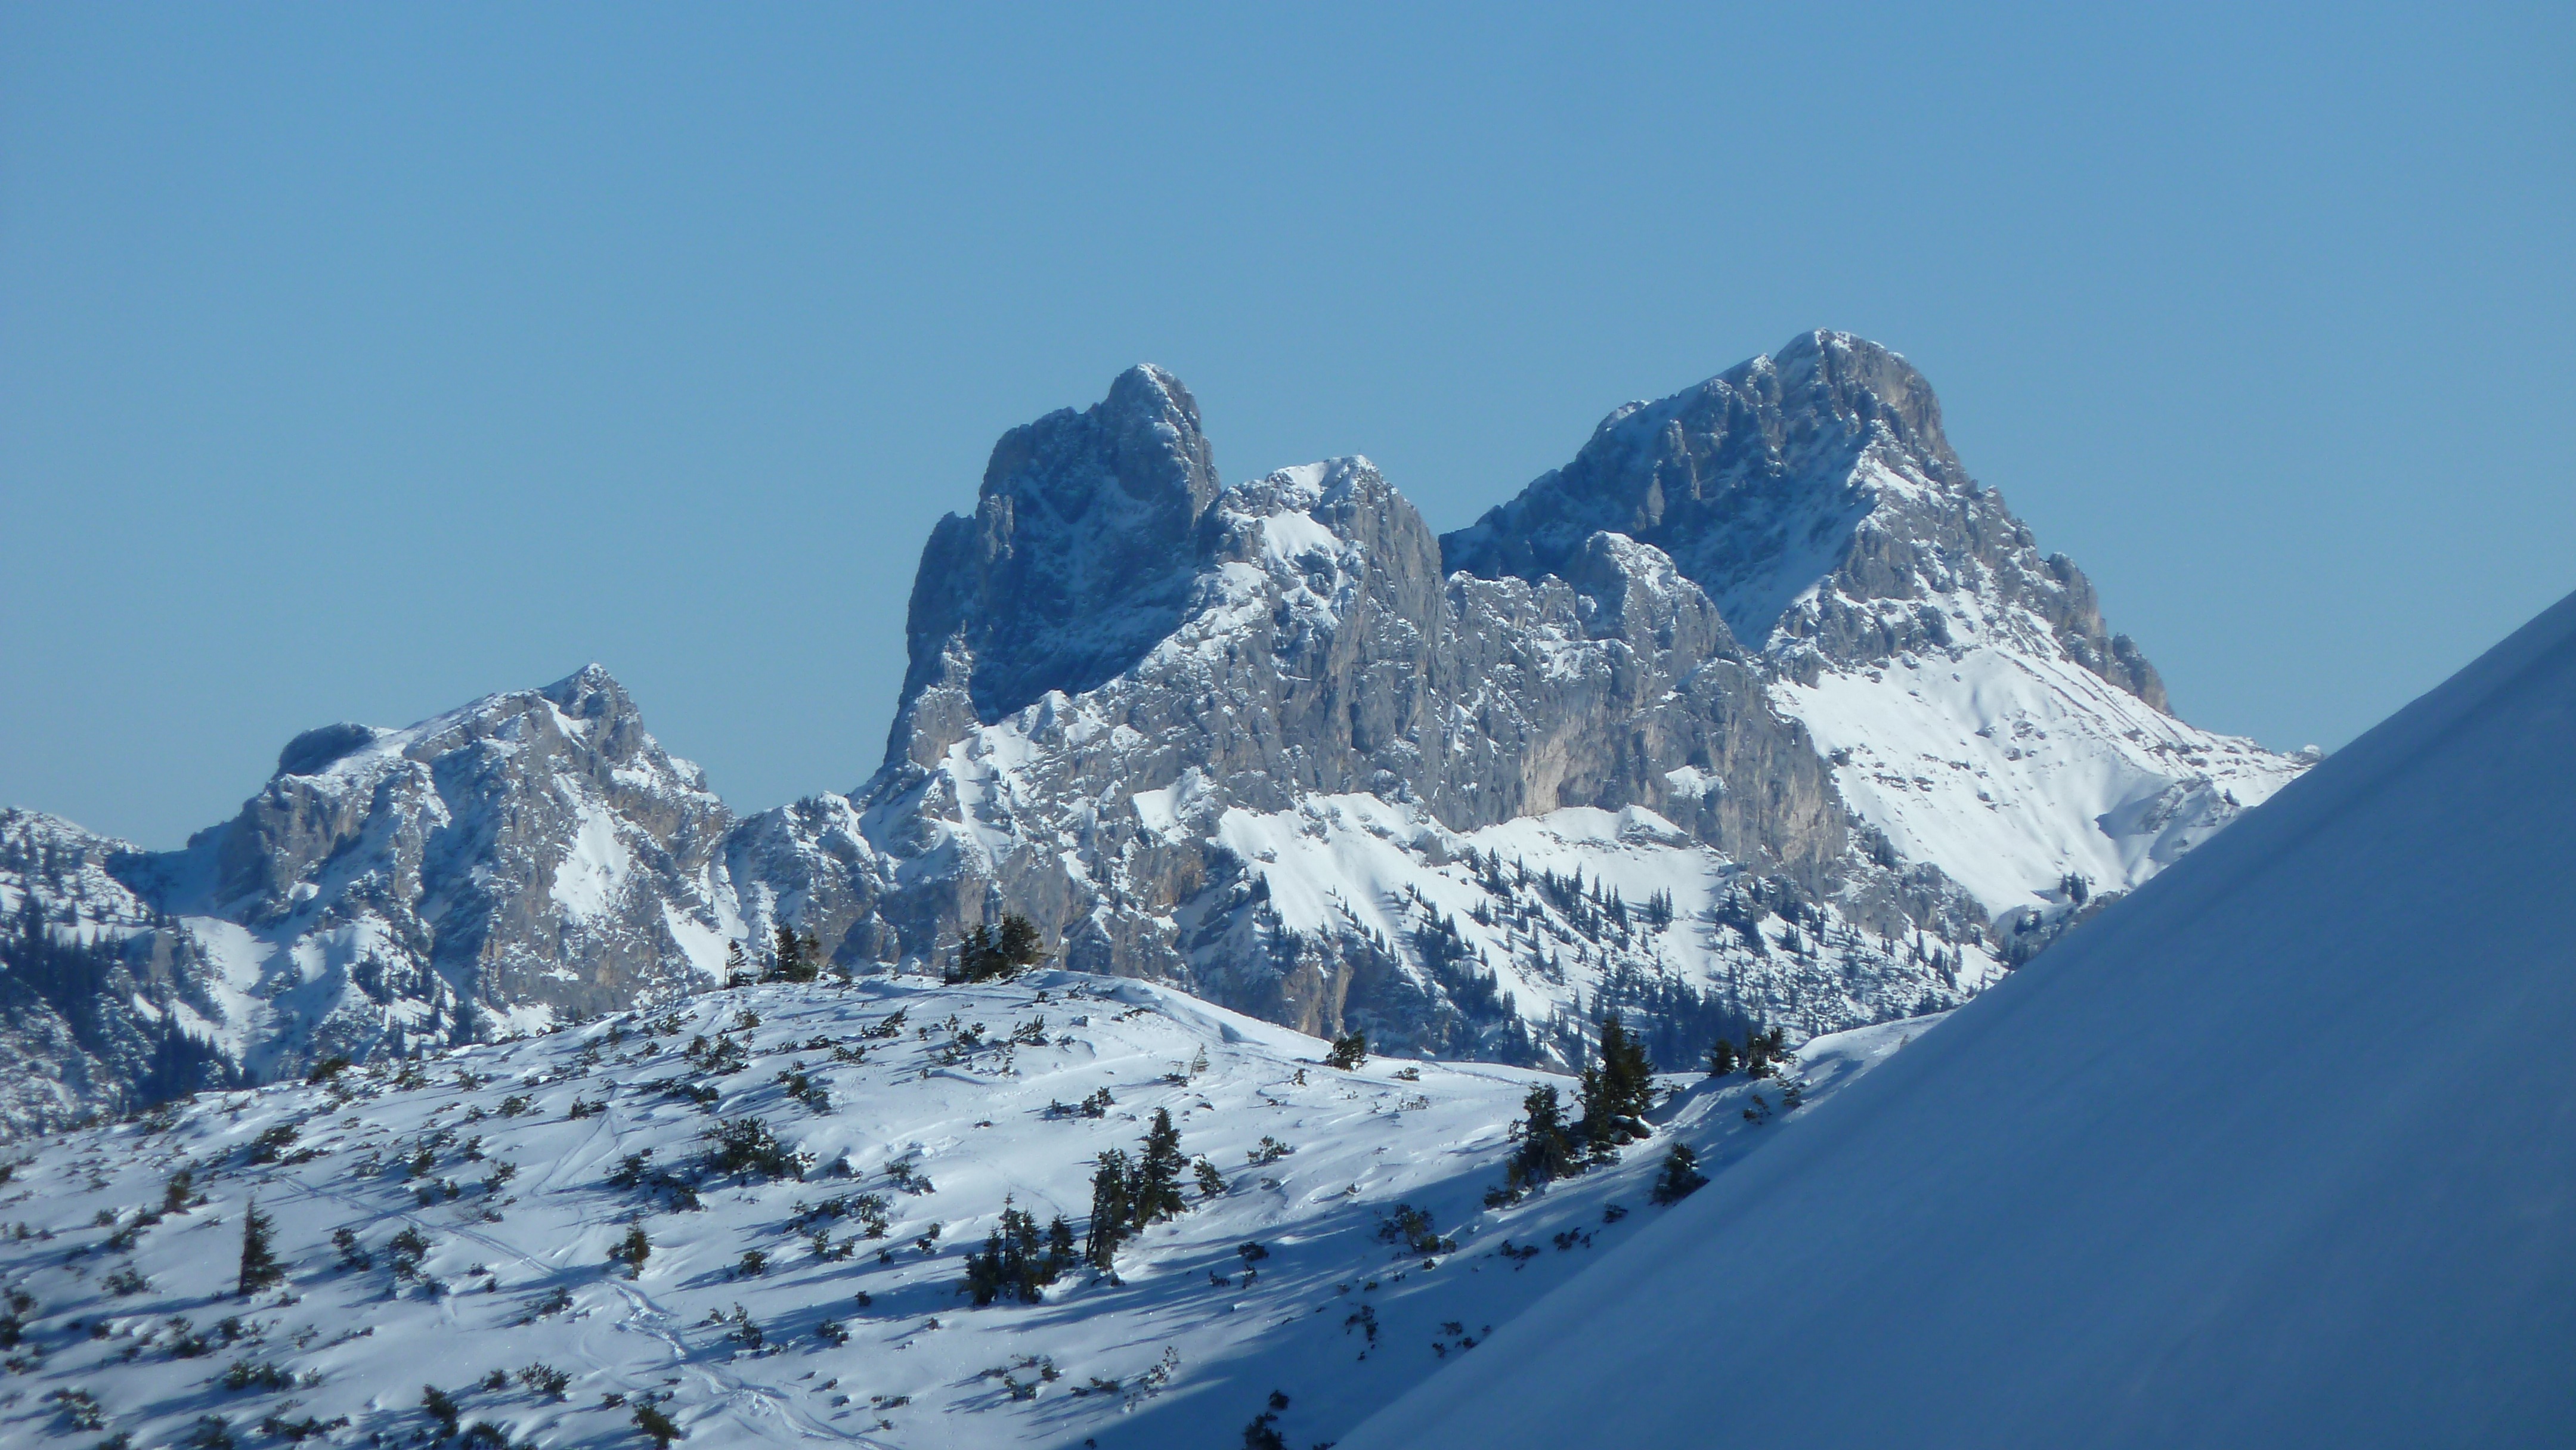
mountain, snow, winter, sunshine, view, mountain range, panorama, weather, season, ridge, summit, mountaineering, massif, alps, plateau, cirque, piste, landform, ski touring, gimpel, ski mountaineering, touring skis, tannheimertal, geographical feature, mountainous landforms, geological phenomenon, red fl he